Fiona Lewis

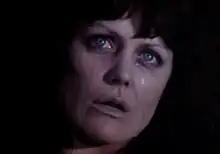
Lewis as Lucy Westenra in "Bram Stoker's Dracula"

Fiona Lewis (born 28 September 1946) is a British actress and writer from Westcliff-on-Sea, Essex.